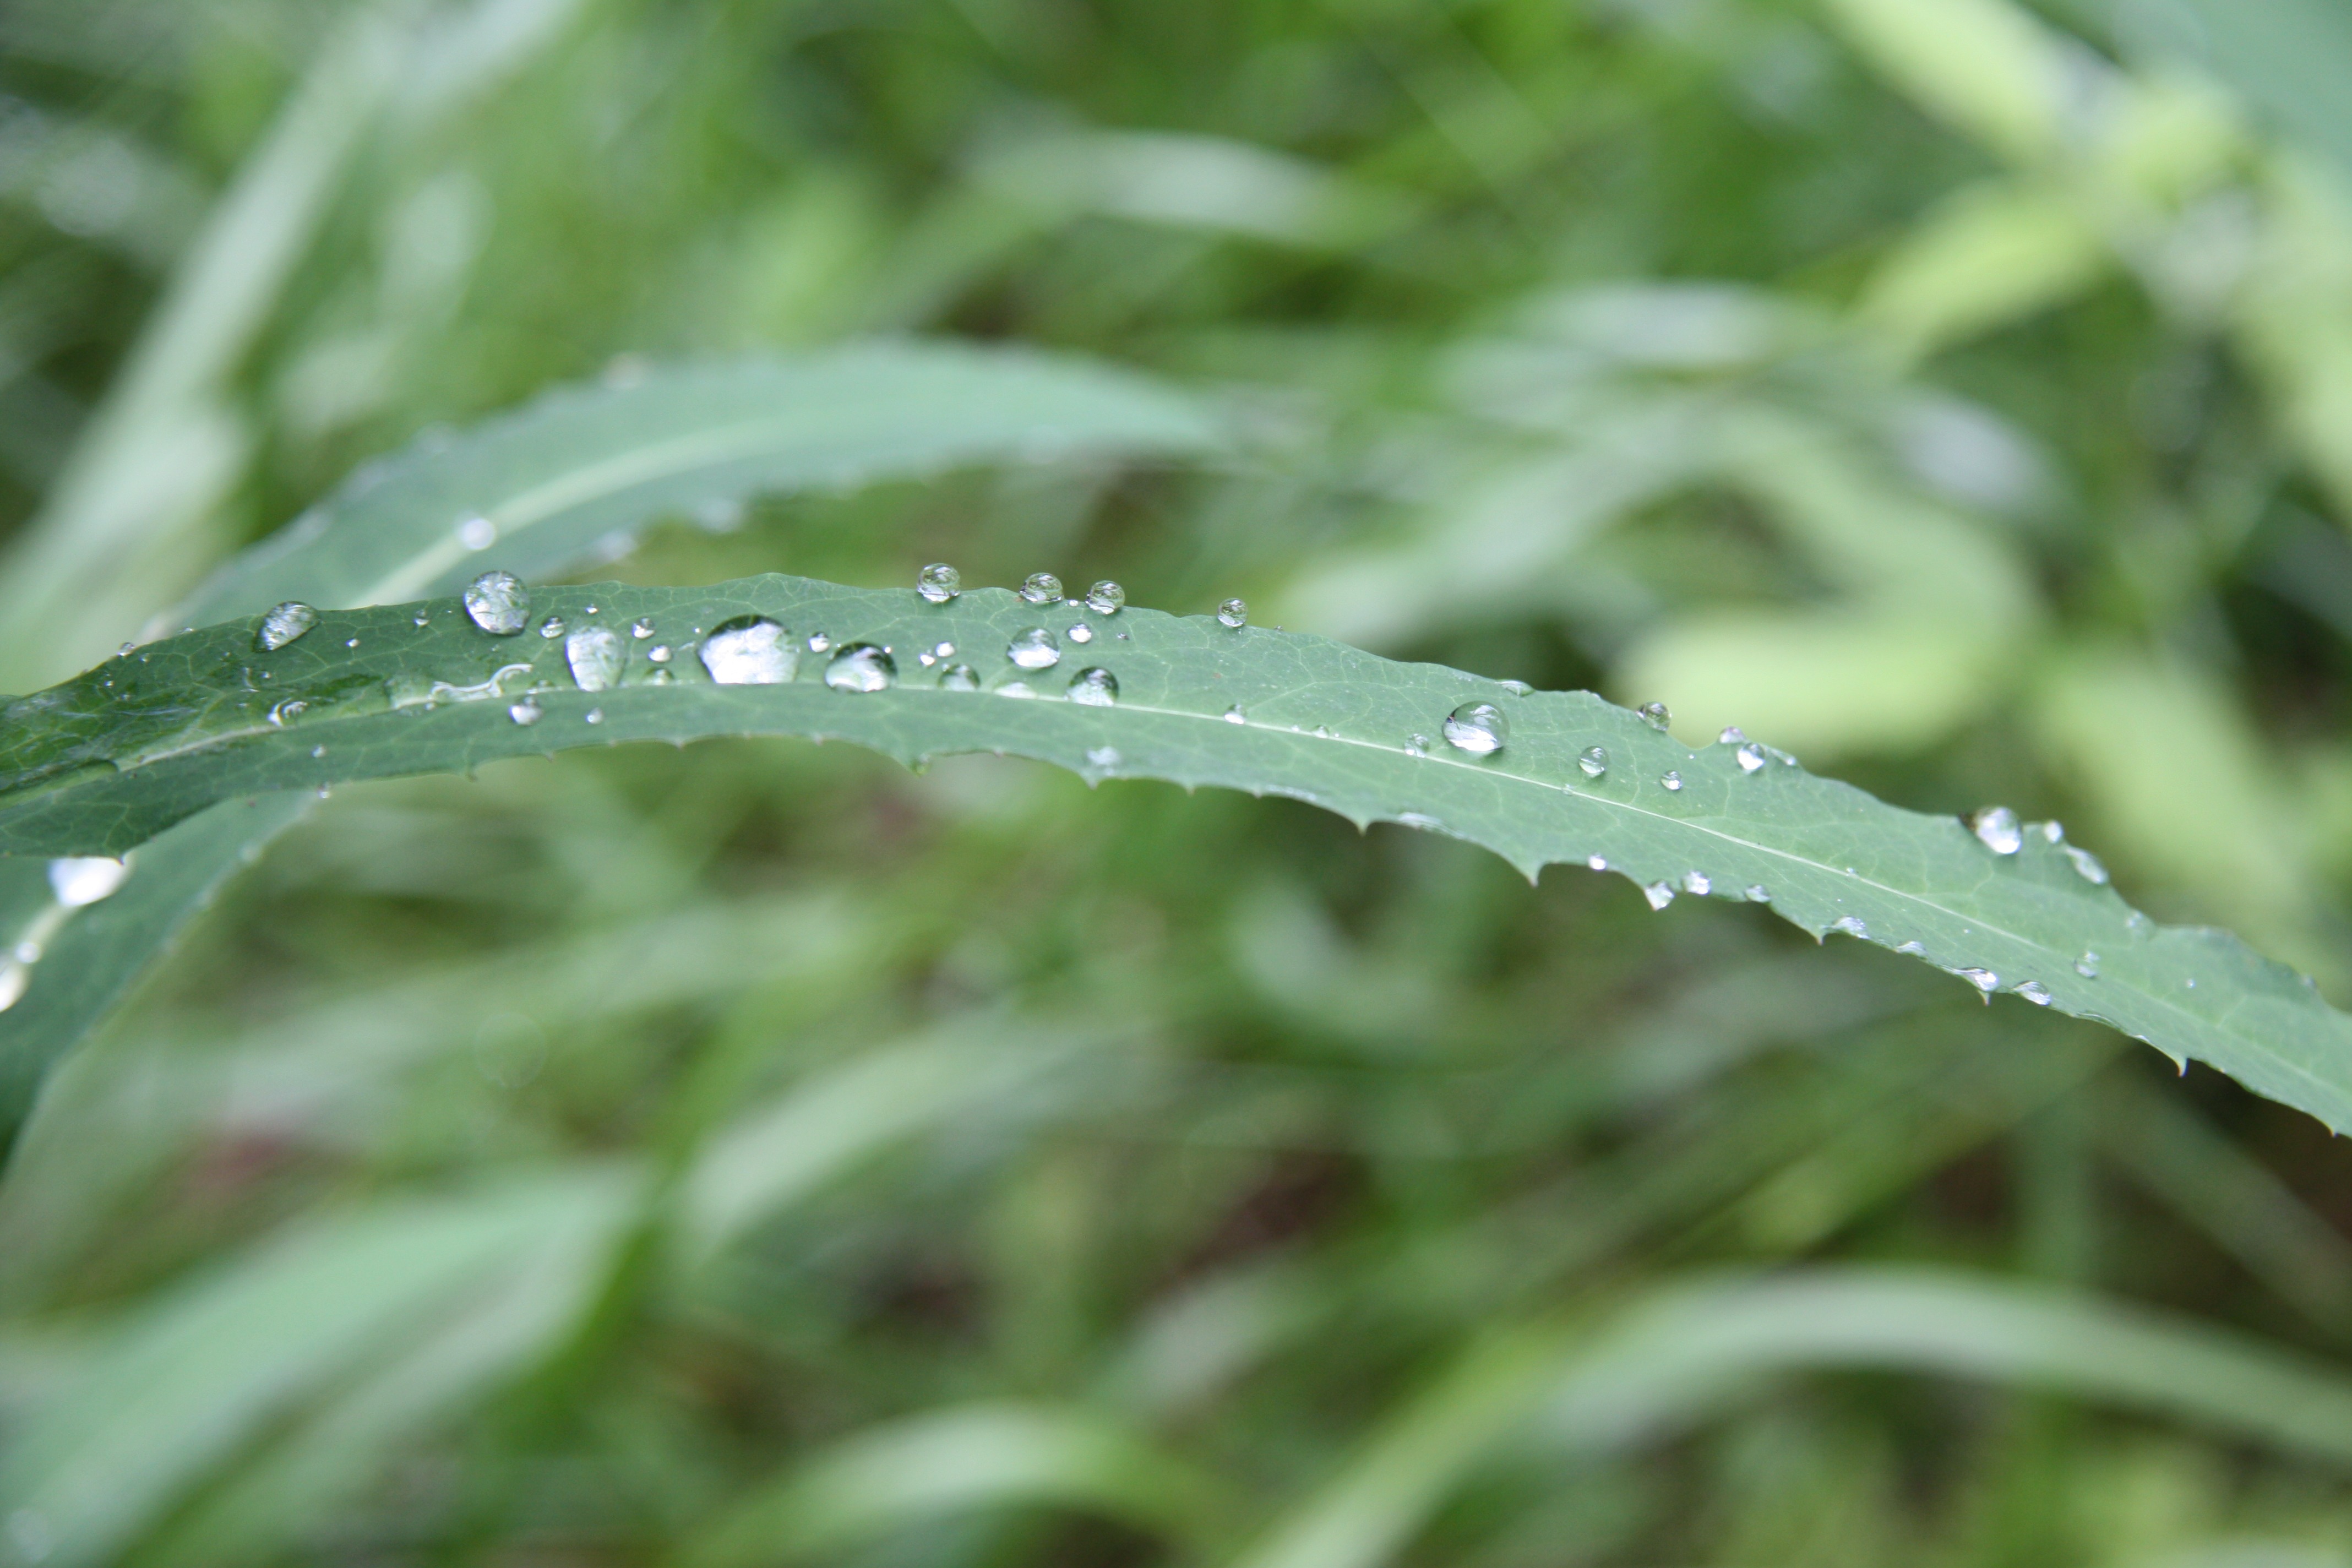
landscape, water, nature, grass, drop, dew, liquid, plant, lawn, rain, leaf, flower, raindrop, summer, green, scenic, macro, alpine, botany, flora, drip, close up, austria, leaves, background, mountains, moisture, macro photography, flowering plant, grass family, plant stem, land plant